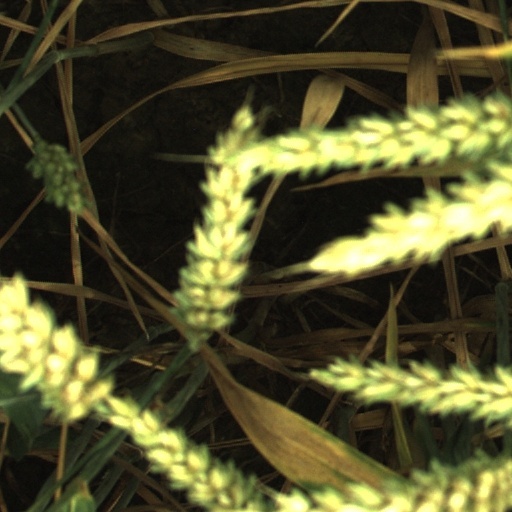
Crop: wheat